Singer Vehicle Design

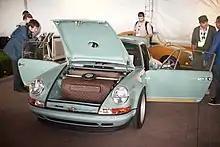
Rob Dickinson (on the right) with the Singer 911

The name "Singer Vehicle Design" pays homage to Porsche engineer Norbert Singer as well as acknowledging Dickinson's previous career as a vocalist.